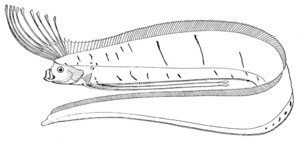
Sildekonge
Sildekonge Regalecus glesne -